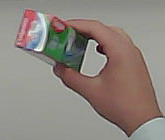
Product: colgate_toothpaste